2024 Pacific League Climax Series

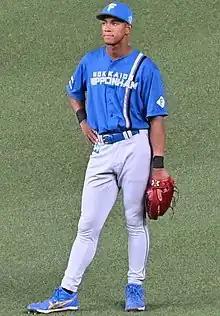
Chusei Mannami hit a solo home run in Game 2's ninth inning, forcing extra innings.

Shoma Kanemura started Game 2 for Nippon-Ham and Kazuya Ojima started for Lotte. Kanemura limited the Marines to just one hit through the first four innings, however Hisanori Yasuda hit a solo home run off of him in the fifth inning to take the lead for Lotte. Katsuya Kakunaka followed that up with another solo home run for the Marines in the seventh inning to extended their lead to 2–0. The Fighters responded in their half of the seventh inning when two walks by Ojima allowed two batters on base. After the walks, Ojima was relieved by Rikuto Yokoyama who then threw a wild pitch, which allowed runners to advance to second and third bases. Ariel Martínez then drove in one run on a fielder's choice, cutting Lotte's lead to one.